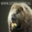
Label: beaver